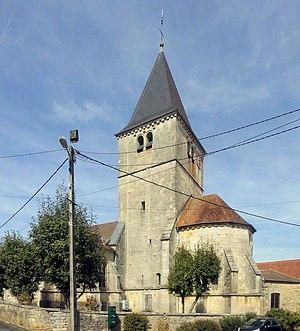
L'église Saint-Martin à Huilliécourt, côté sud-est